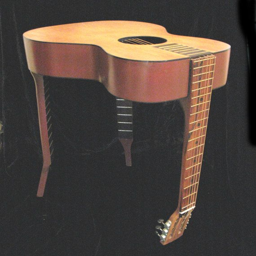
decorative side table made from acoustic guitars .